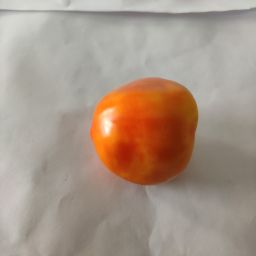
Crop: Tomato
Quality: Ripe